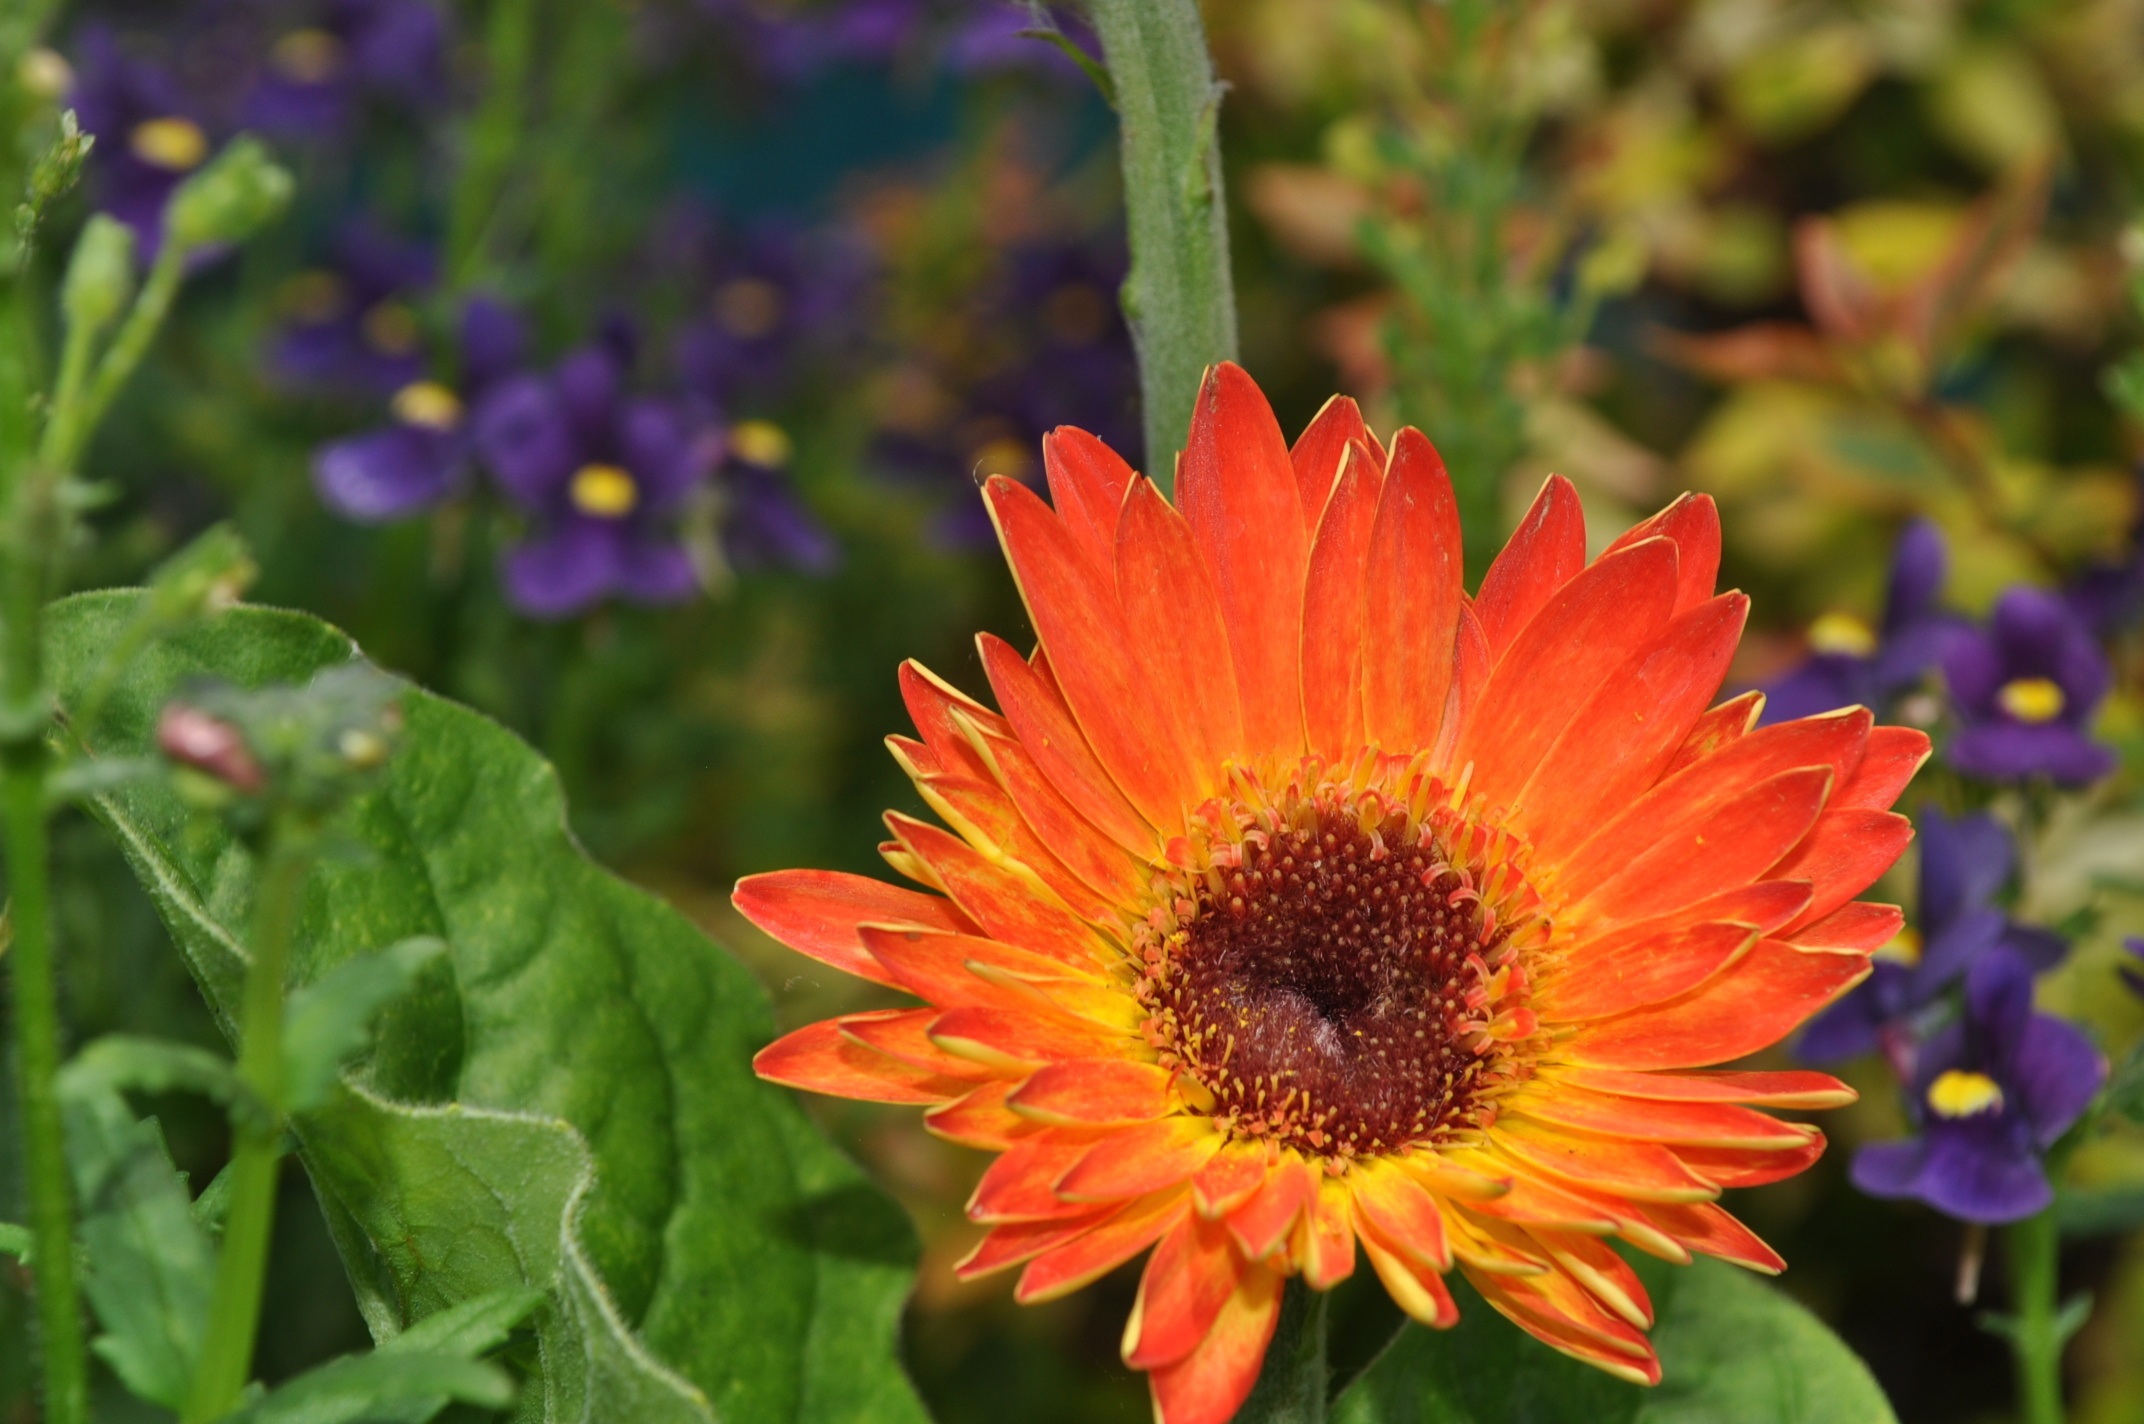
nature, plant, field, flower, petal, environment, orange, botany, flora, wildflower, macro photography, flowering plant, daisy family, annual plant, land plant